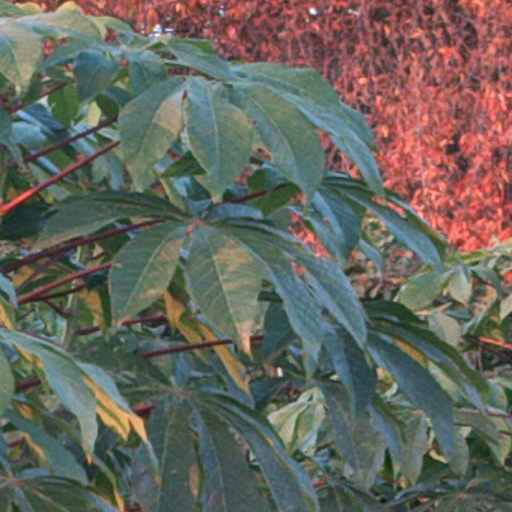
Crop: cassava